Amiral Charner-class cruiser

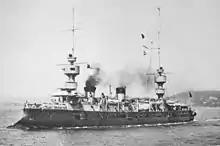
"Bruix" in coastal waters, before 1914

The surviving ships escorted troop convoys from French North Africa to France for several months after the beginning of World War I in August 1914. "Amiral Charner" and "Latouche-Tréville" were then assigned to the Eastern Mediterranean where they blockaded the Ottoman-controlled coast and supported Allied operations. During this time, "Amiral Charner" helped to rescue several thousand Armenians from Syria during the Armenian genocide of 1915. She was sunk in early 1916 by a German submarine, with only a single survivor rescued. "Latouche-Tréville" was lightly damaged in 1915 by an Ottoman shell while providing naval gunfire support during the Gallipoli Campaign. Unlike her sisters, "Bruix" was transferred to the Atlantic to support Allied operations against the German colony of Kamerun in September 1914. She was briefly assigned to support Allied operations in the Dardanelles in early 1915 before she began patrolling the Aegean Sea and Greek territorial waters.